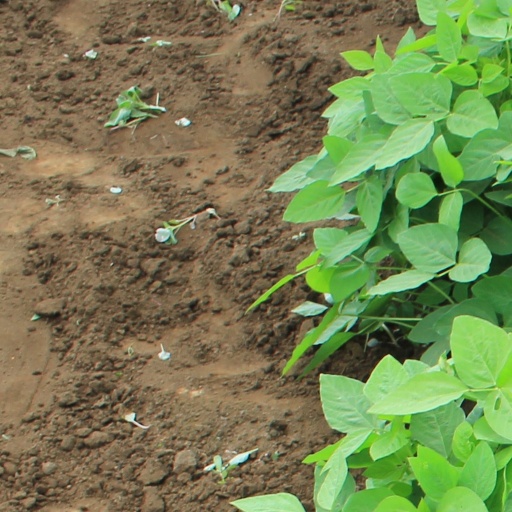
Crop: soybean